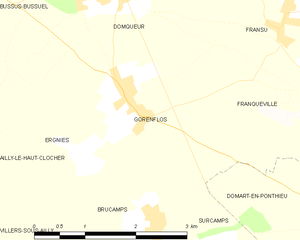
Carte des communes françaises Gorenflos